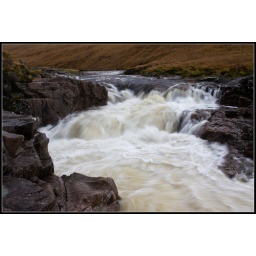
Some of the larger waterfalls in the River Etive, particularly notable for the pink rock (granite or rhyolite).